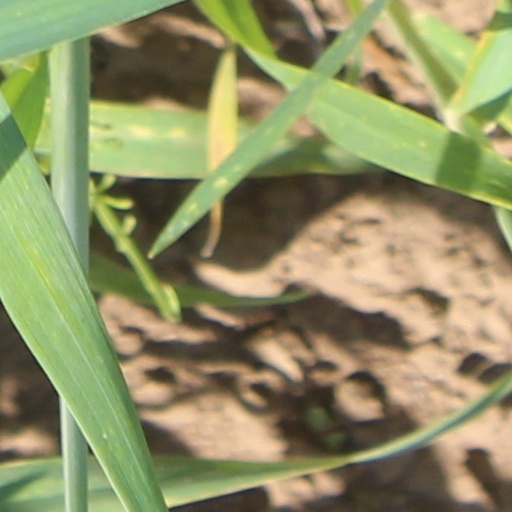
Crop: wheat